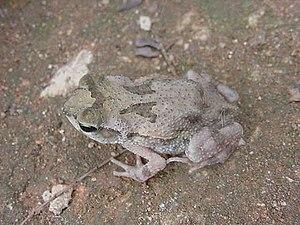
Peltophryne peltocephala est une espèce d'amphibiens de la famille des Bufonidae.